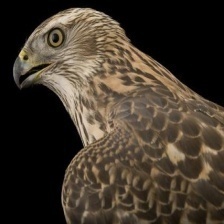
Species: NORTHERN GOSHAWK
Scientific name: ACCIPITER GENTILIS